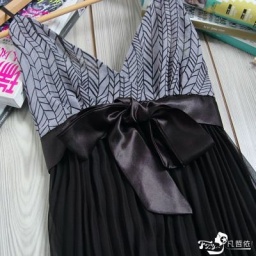
pleated maxi dress in gray bodice